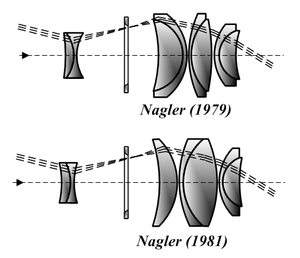
Un oculaire est un système optique complémentaire de l'objectif. Il est utilisé dans les instruments tels que les microscopes ou les télescopes pour agrandir l'image produite au plan focal de l'objectif. Un oculaire est en fait une loupe perfectionnée pour fournir une image à l'infini, c'est-à-dire une image nette sans accommodation de l'œil, et avec le moins d'aberration optique possible.